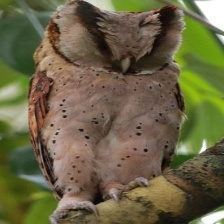
Species: ORIENTAL BAY OWL
Scientific name: PHODILUS BADIUS
ImageNet parent category: great_grey_owl